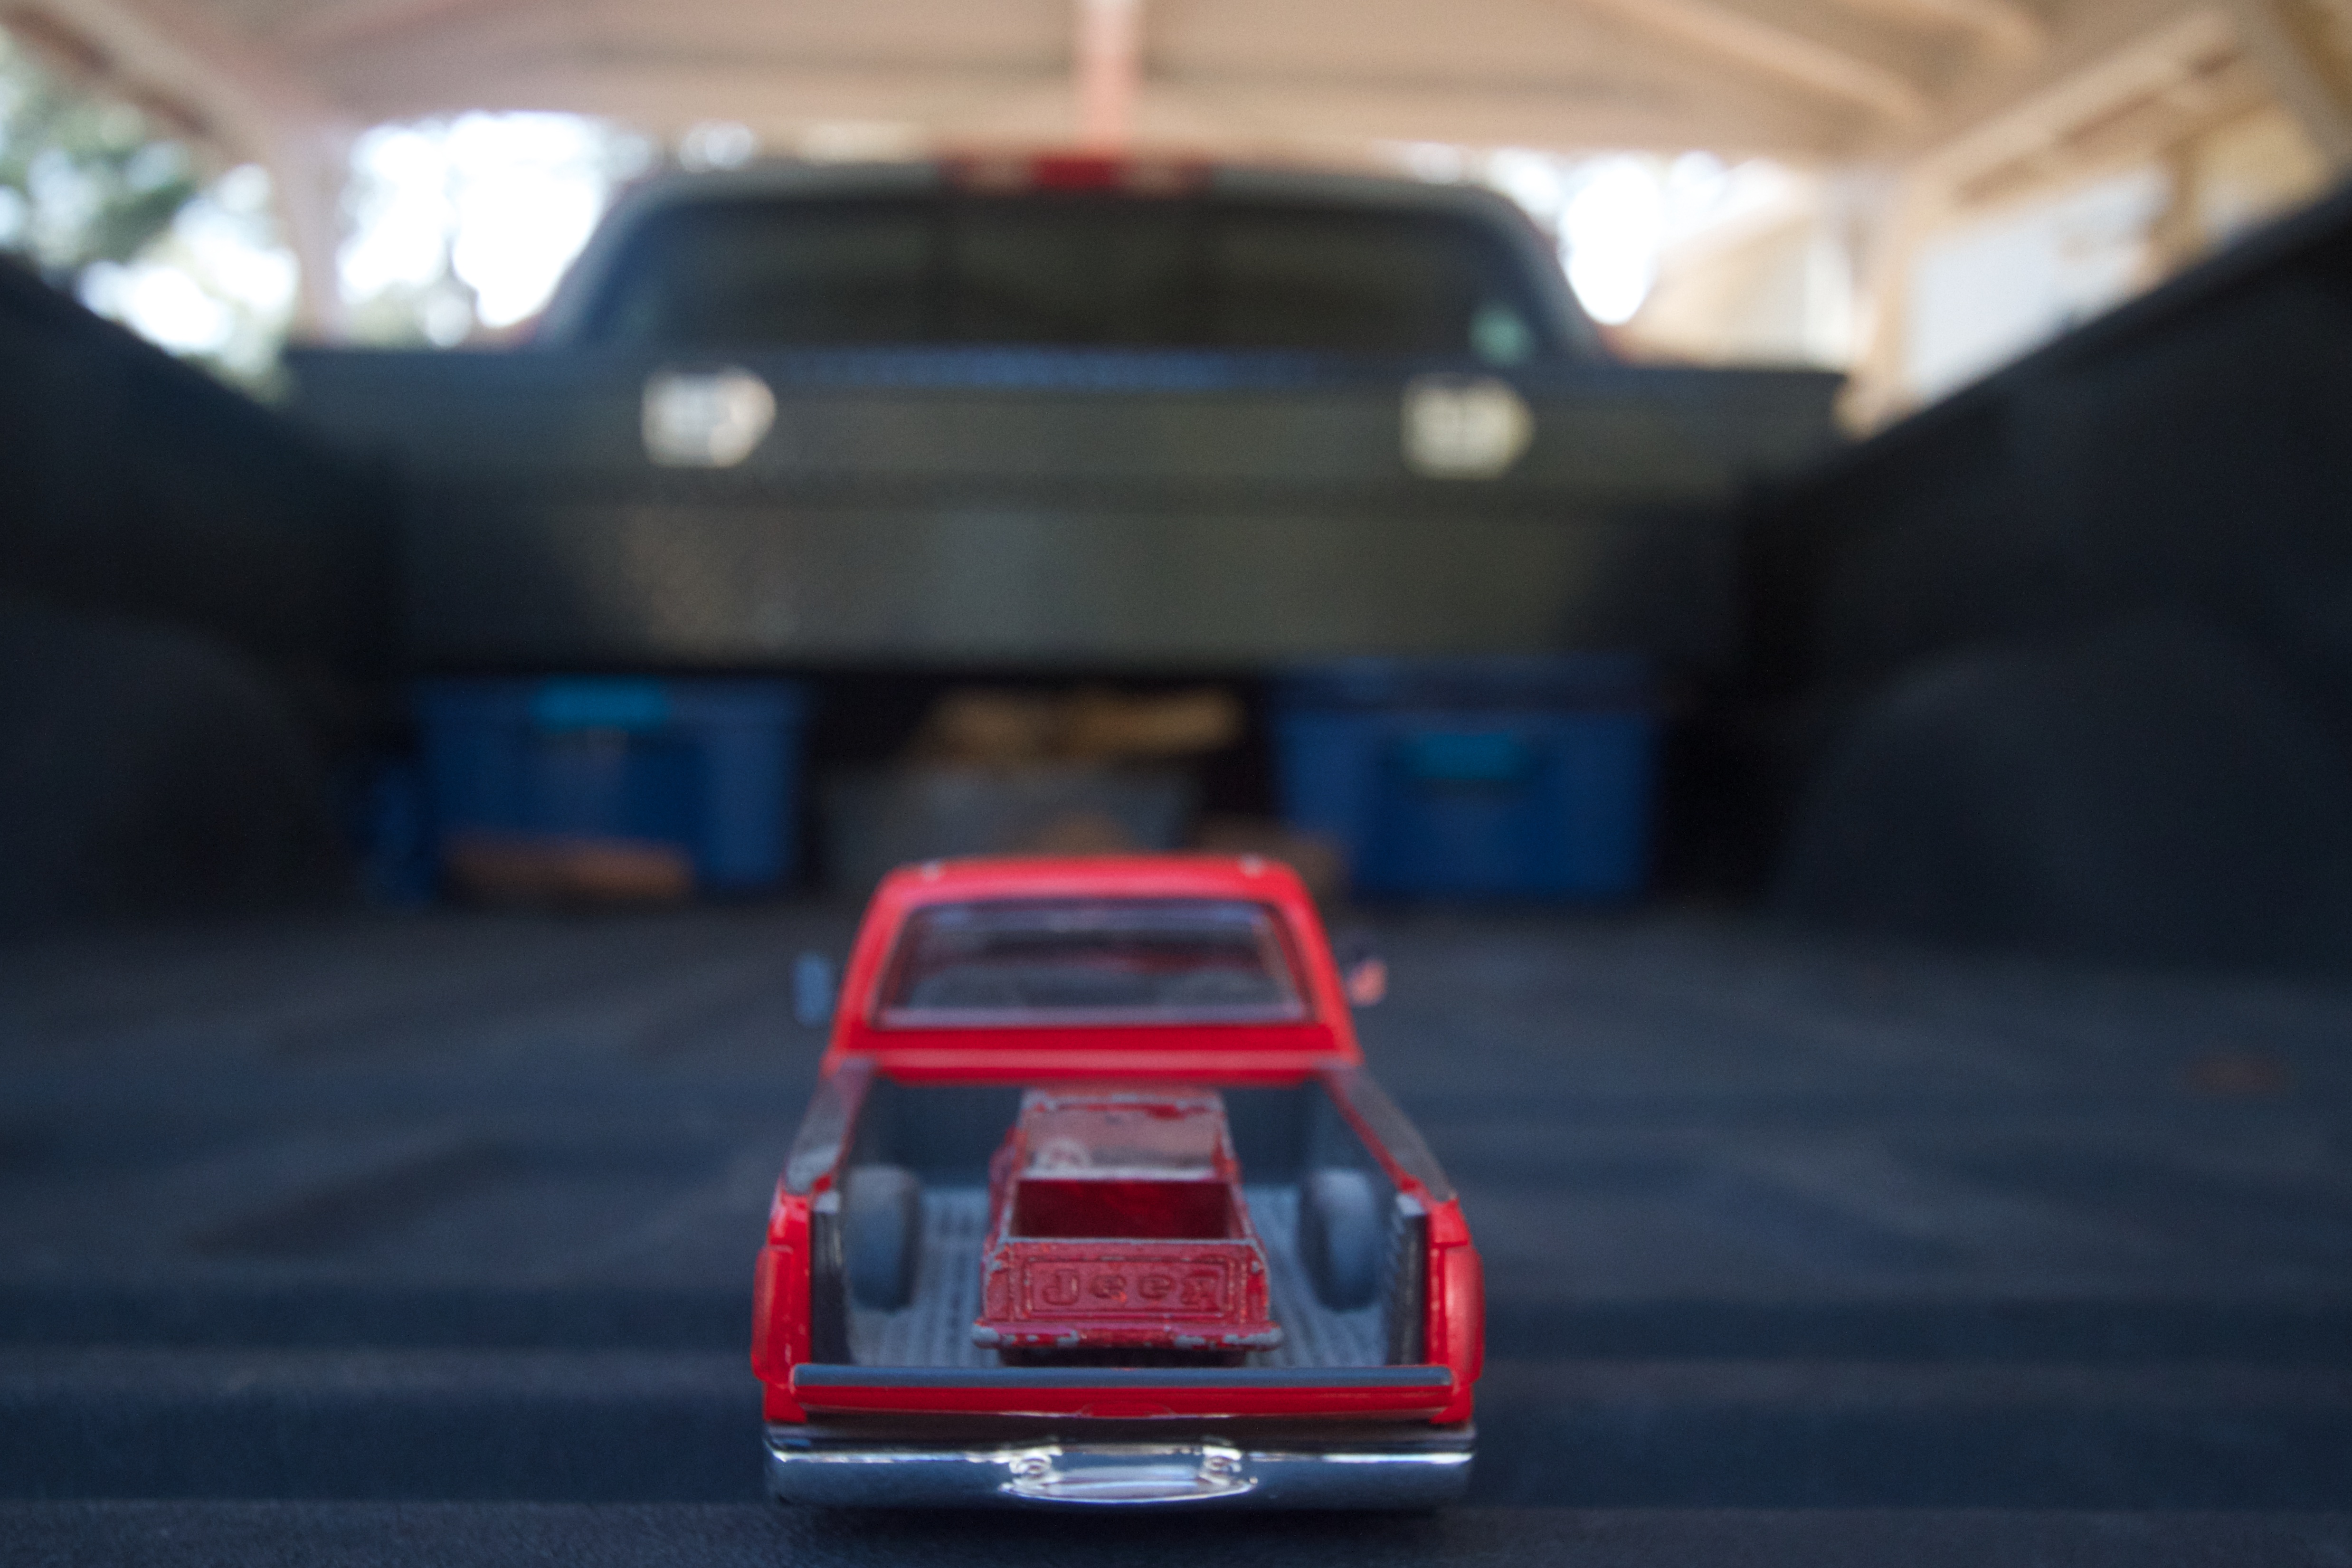
car, vehicle, sports car, race car, supercar, model car, automobile make, automotive design, luxury vehicle, family car